Matthew Kilgallon

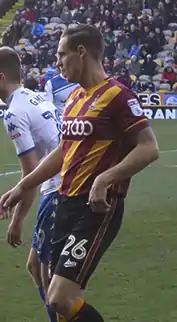
Kilgallon playing for Bradford City in 2016

Matthew Shaun Kilgallon (born 8 January 1984) is an English former professional footballer who played as a centre-back.